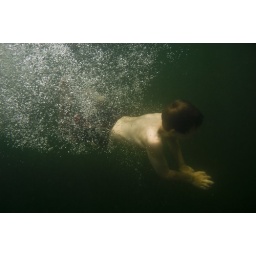
deep diving boy in a lake